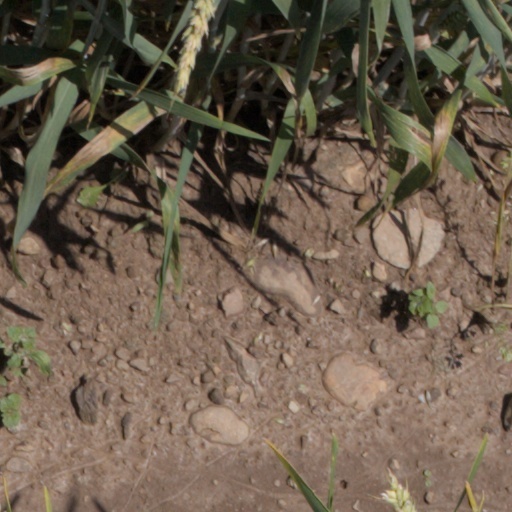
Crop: wheat